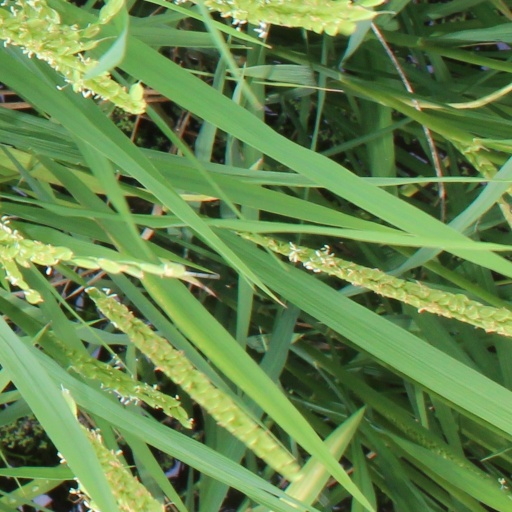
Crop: rice